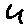
Label: 4